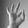
ASL letter: F